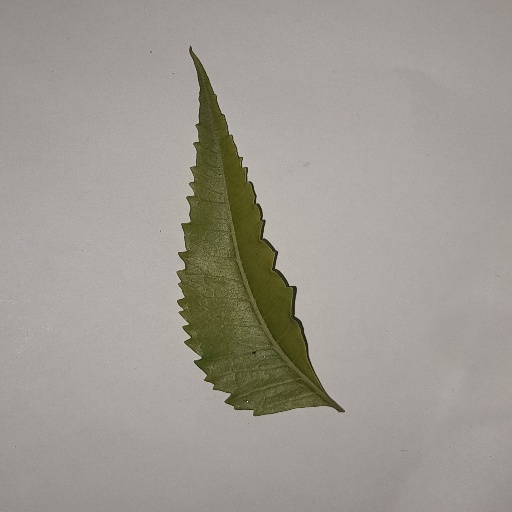
Species: Neem
Leaf condition: Yellow Leaf